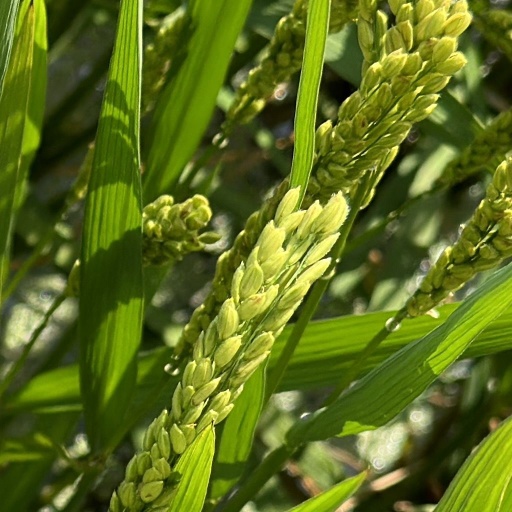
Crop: rice